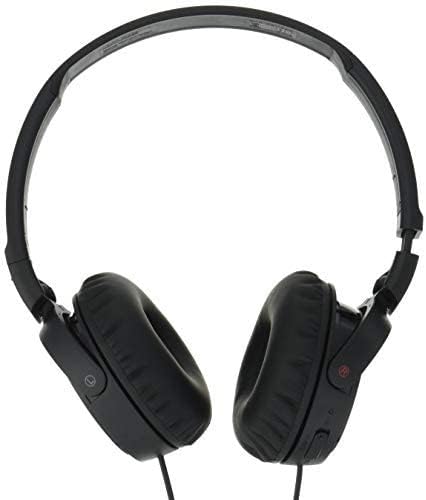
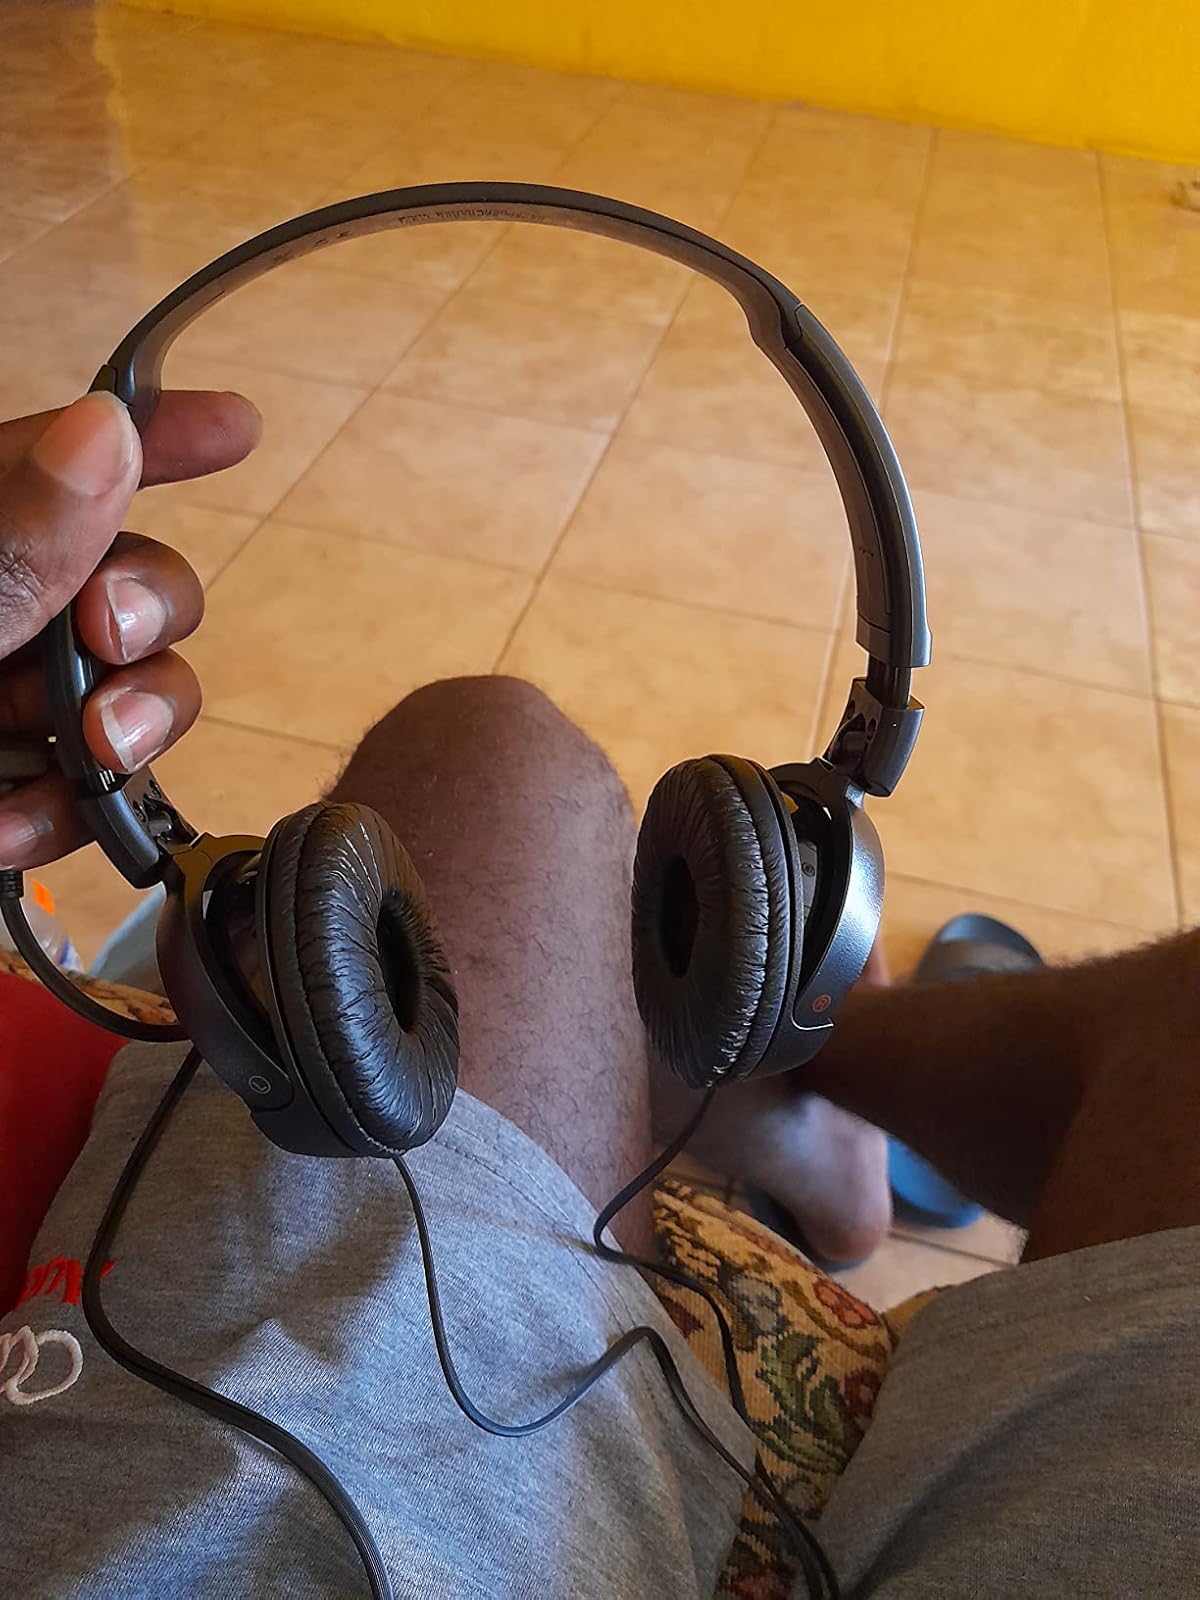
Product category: headphones
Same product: yes